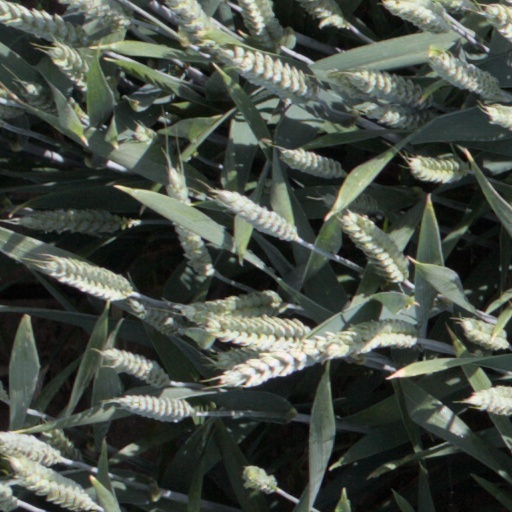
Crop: wheat